Palace of Cienfuegos de Peñalba

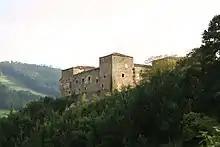
Palacio de Cienfuegos Allande

The Palace of Cienfuegos de Peñalba arises on a hill near Pola de Allande, capital of the Allande Municipality of Asturias, Spain. It was originally built in the 15th century on the site of an ancient fort, but has been refurbished so that the only remaining Gothic elements are on the lowest level.